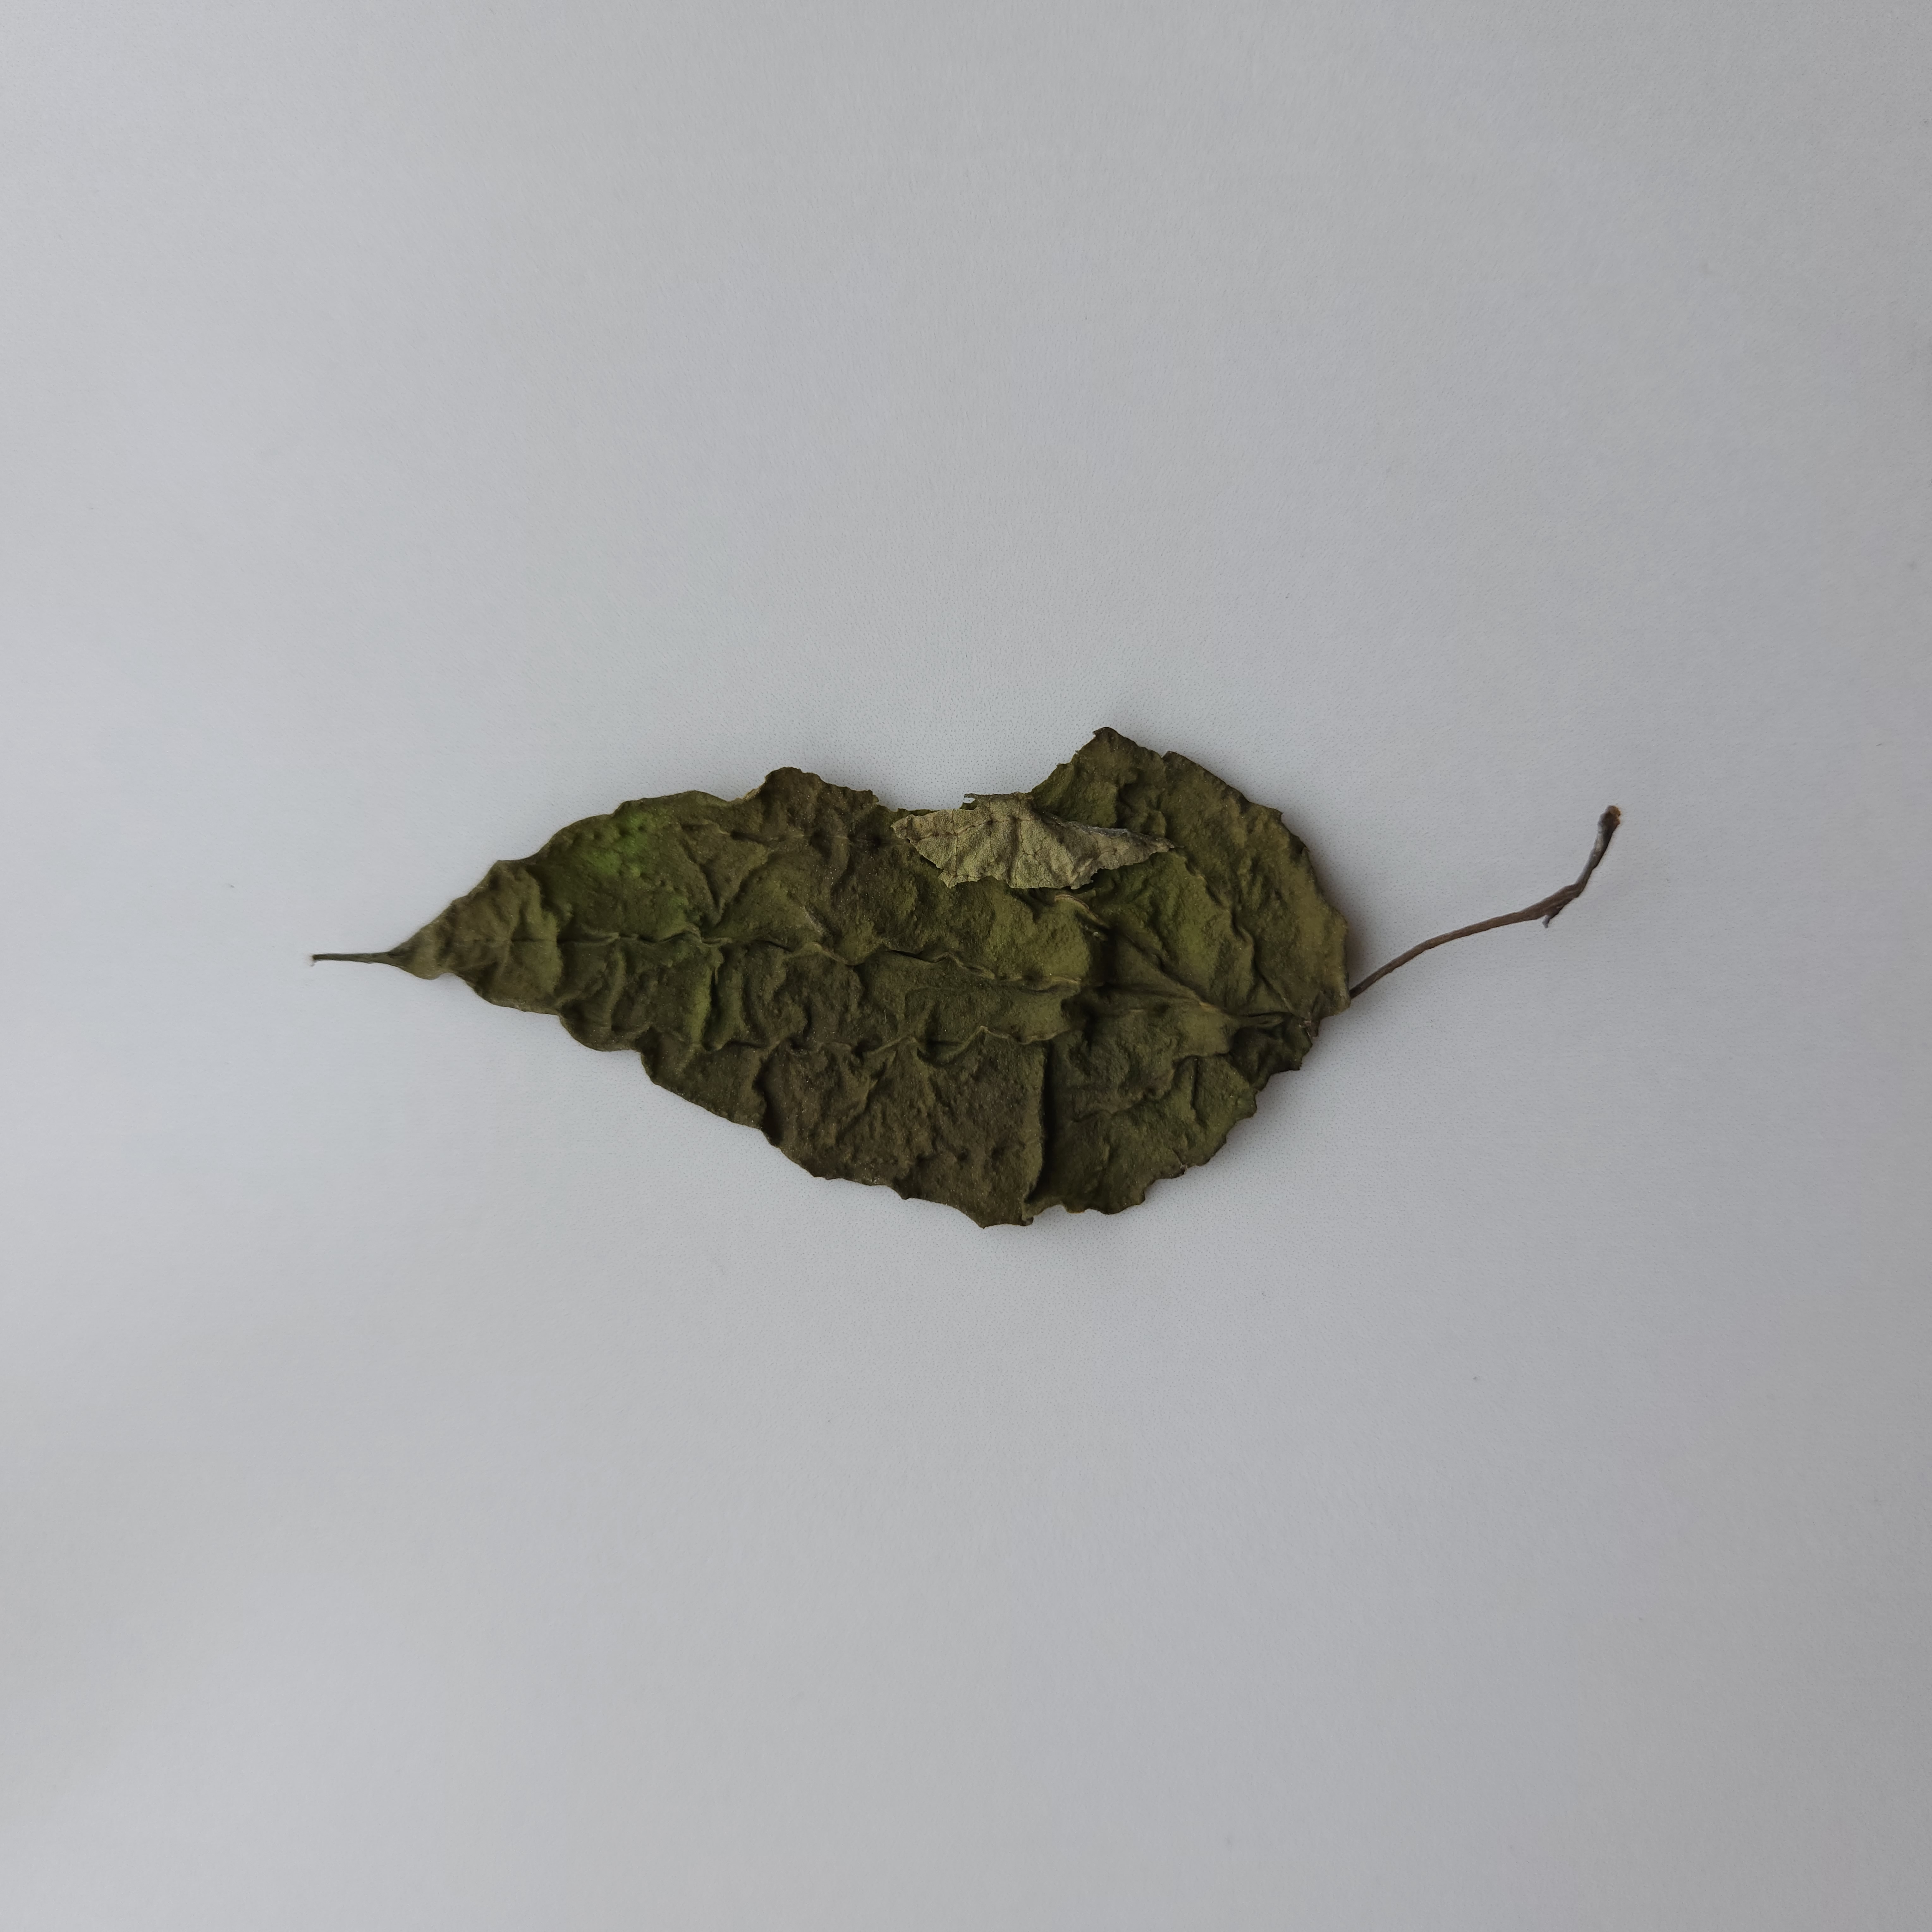
Label: Dried